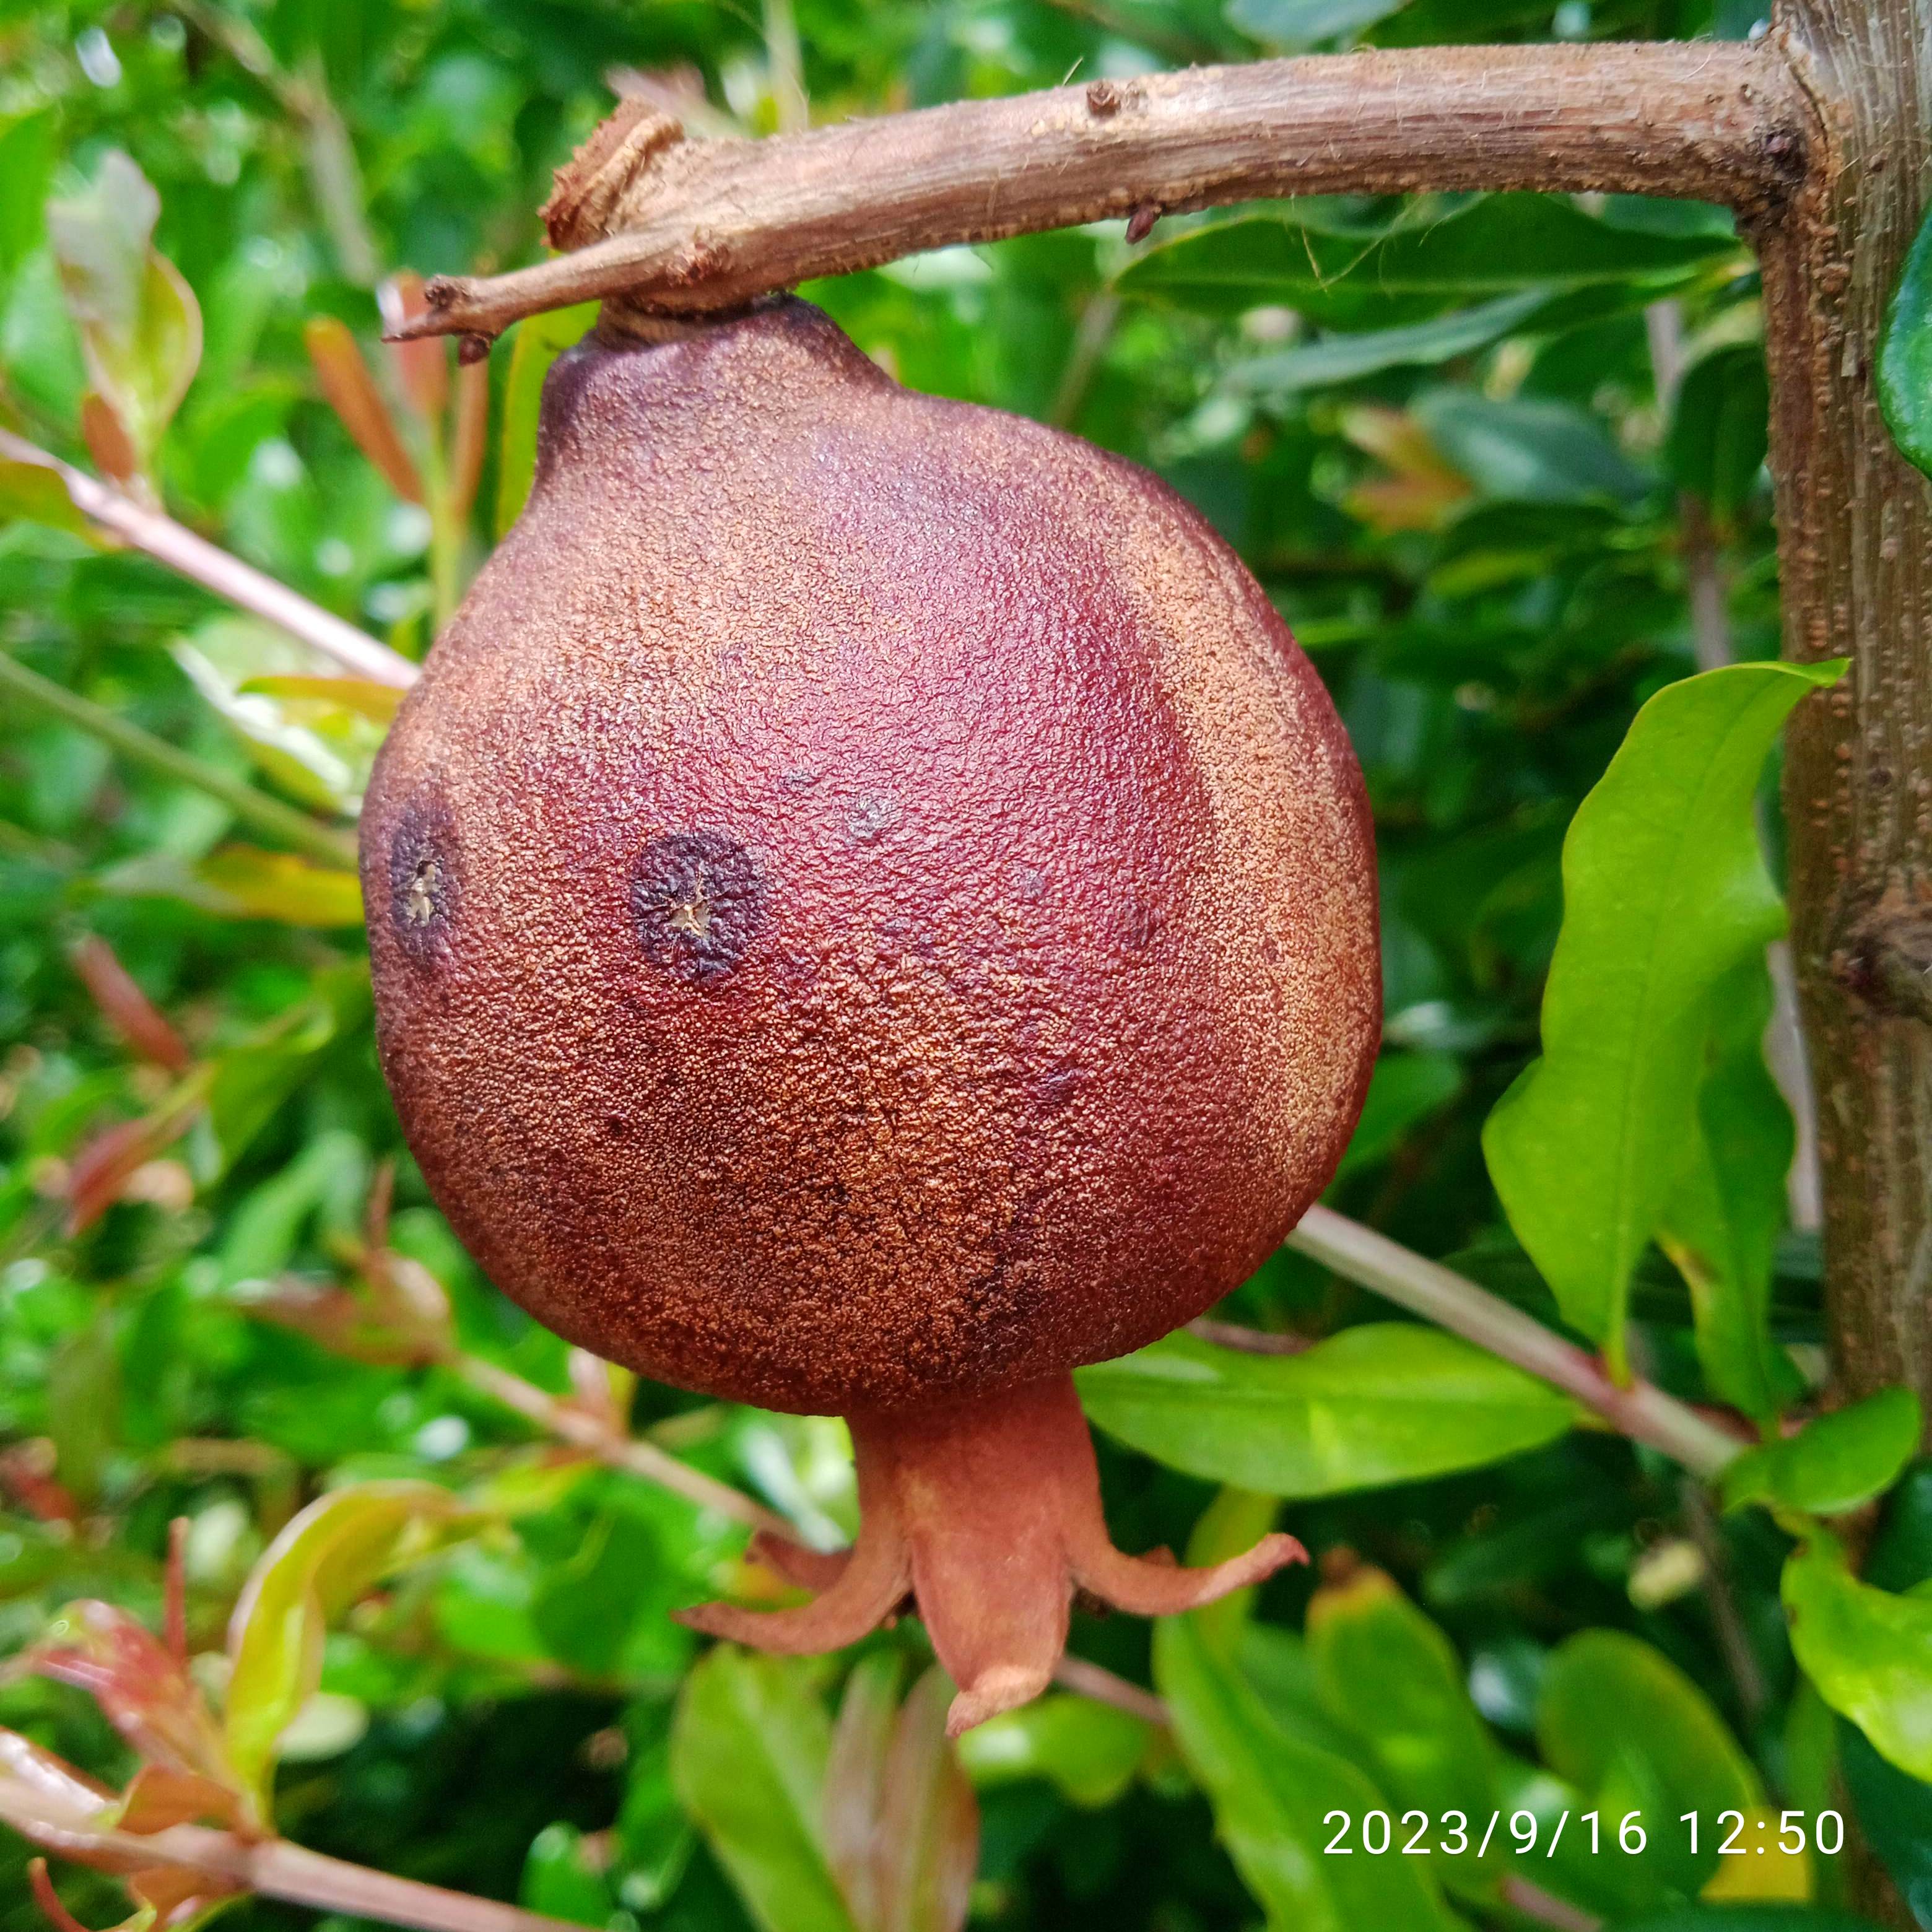
Label: Alternaria